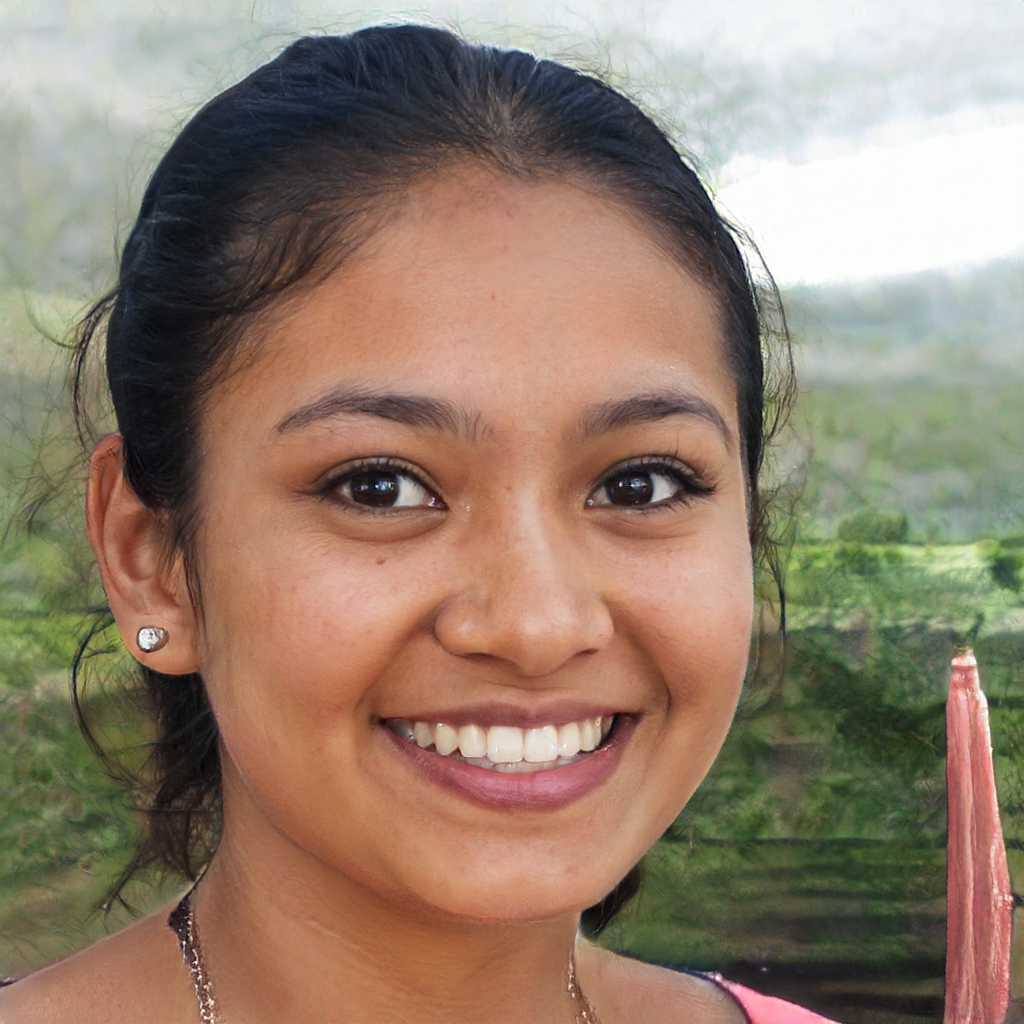
Gender: Female